Power (2014 Telugu film)

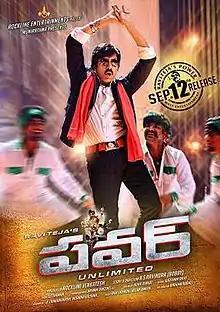
Theatrical poster

Power is a 2014 Indian Telugu-language action comedy film directed by debutante Bobby Kolli (credited as K. S. Ravindra) and produced by Rockline Venkatesh under the banner Rockline Entertainments, both marking their debut in Telugu cinema. The film stars Ravi Teja, Hansika Motwani and Regina Cassandra. S. Thaman composed the music.